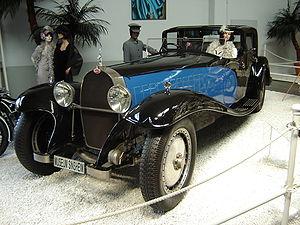
La Bugatti Type 41 ou Bugatti Royale est une voiture limousine sportive de prestige du constructeur automobile Bugatti, construite entre 1926 et 1933 en sept exemplaires par Ettore Bugatti et son fils Jean Bugatti. Elle est considérée comme une des voitures de collection les plus exceptionnelles et chères de l'histoire de l'automobile, de par son histoire, sa rareté, et de par ses caractéristiques exceptionnelles pour son temps.
Le musée automobile et technologique de Sinsheim est un musée se trouvant à Sinsheim en Allemagne. Plus grand musée privé d'Europe, il accueille plus d'un million de visiteurs par an. Il forme une annexe du musée des techniques de Spire.
L'histoire de l'automobile rend compte de la naissance et de l'évolution de l'automobile, invention technologique majeure qui a considérablement modifié les sociétés de nombreux pays au cours du XXᵉ siècle. Elle prend naissance au XIXᵉ siècle durant la Révolution industrielle, lorsque la technique fait la part belle à la machine à vapeur comme source d'énergie, pour ensuite s'orienter massivement vers le pétrole et le moteur à explosion, avec comme concurrent longtemps délaissé le moteur électrique.